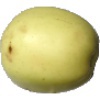
Label: Apple Golden 2